Pakistan Tobacco Company

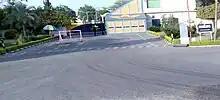
Pakistan Tobacco Company factory in Jhelum

Pakistan Tobacco Company was incorporated in 1947 immediately after independence, when it took over the business of the Imperial Tobacco Company of British India which had been operational in the South Asia since 1905.